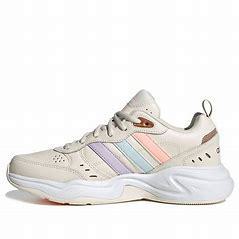
Brand: adidas
Model: NEO Strutter Athletic